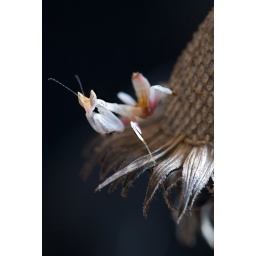
The little orange and black ones elsewhere in my pics, but a little bit older after moulting